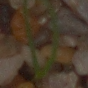
Label: loose_silkybent